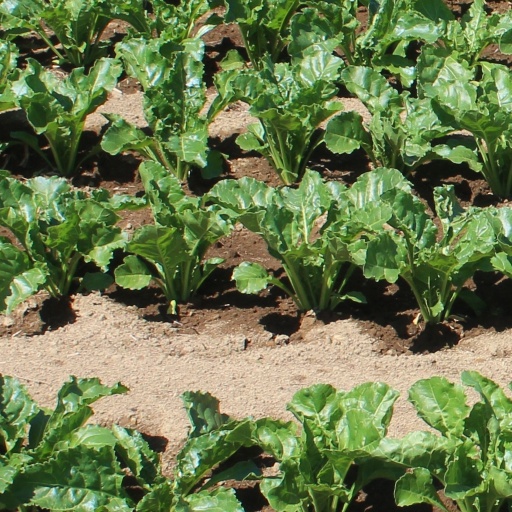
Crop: sugar beet